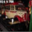
Label: bus